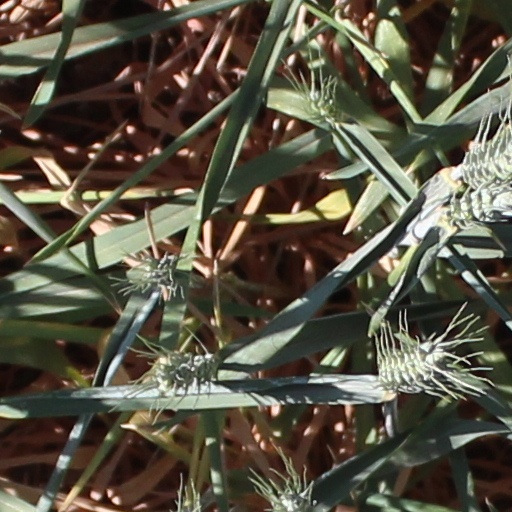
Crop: wheat